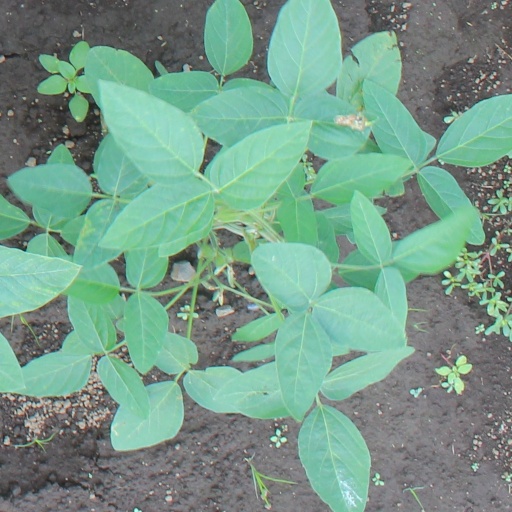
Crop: soybean